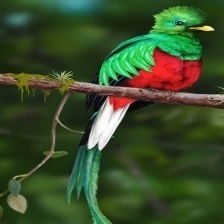
Species: QUETZAL
Scientific name: PHAROMACHRUS MOCINNO